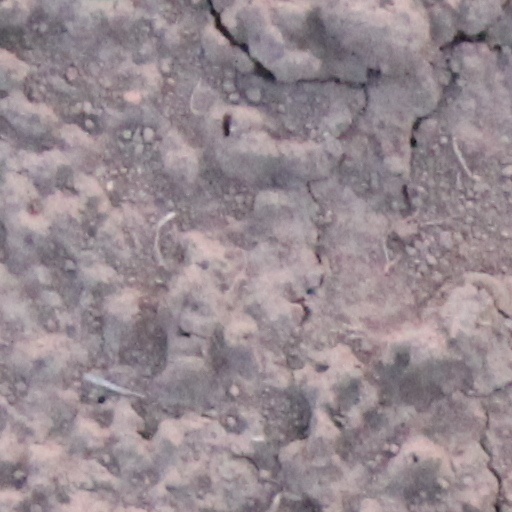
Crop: wheat